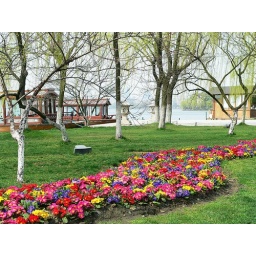
Hangzhou flower bed by the West Lake